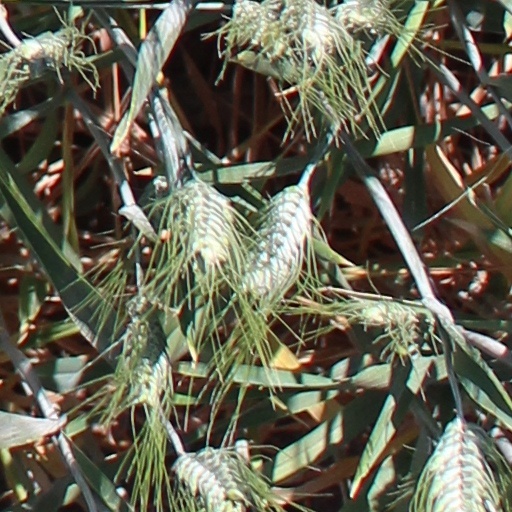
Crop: wheat